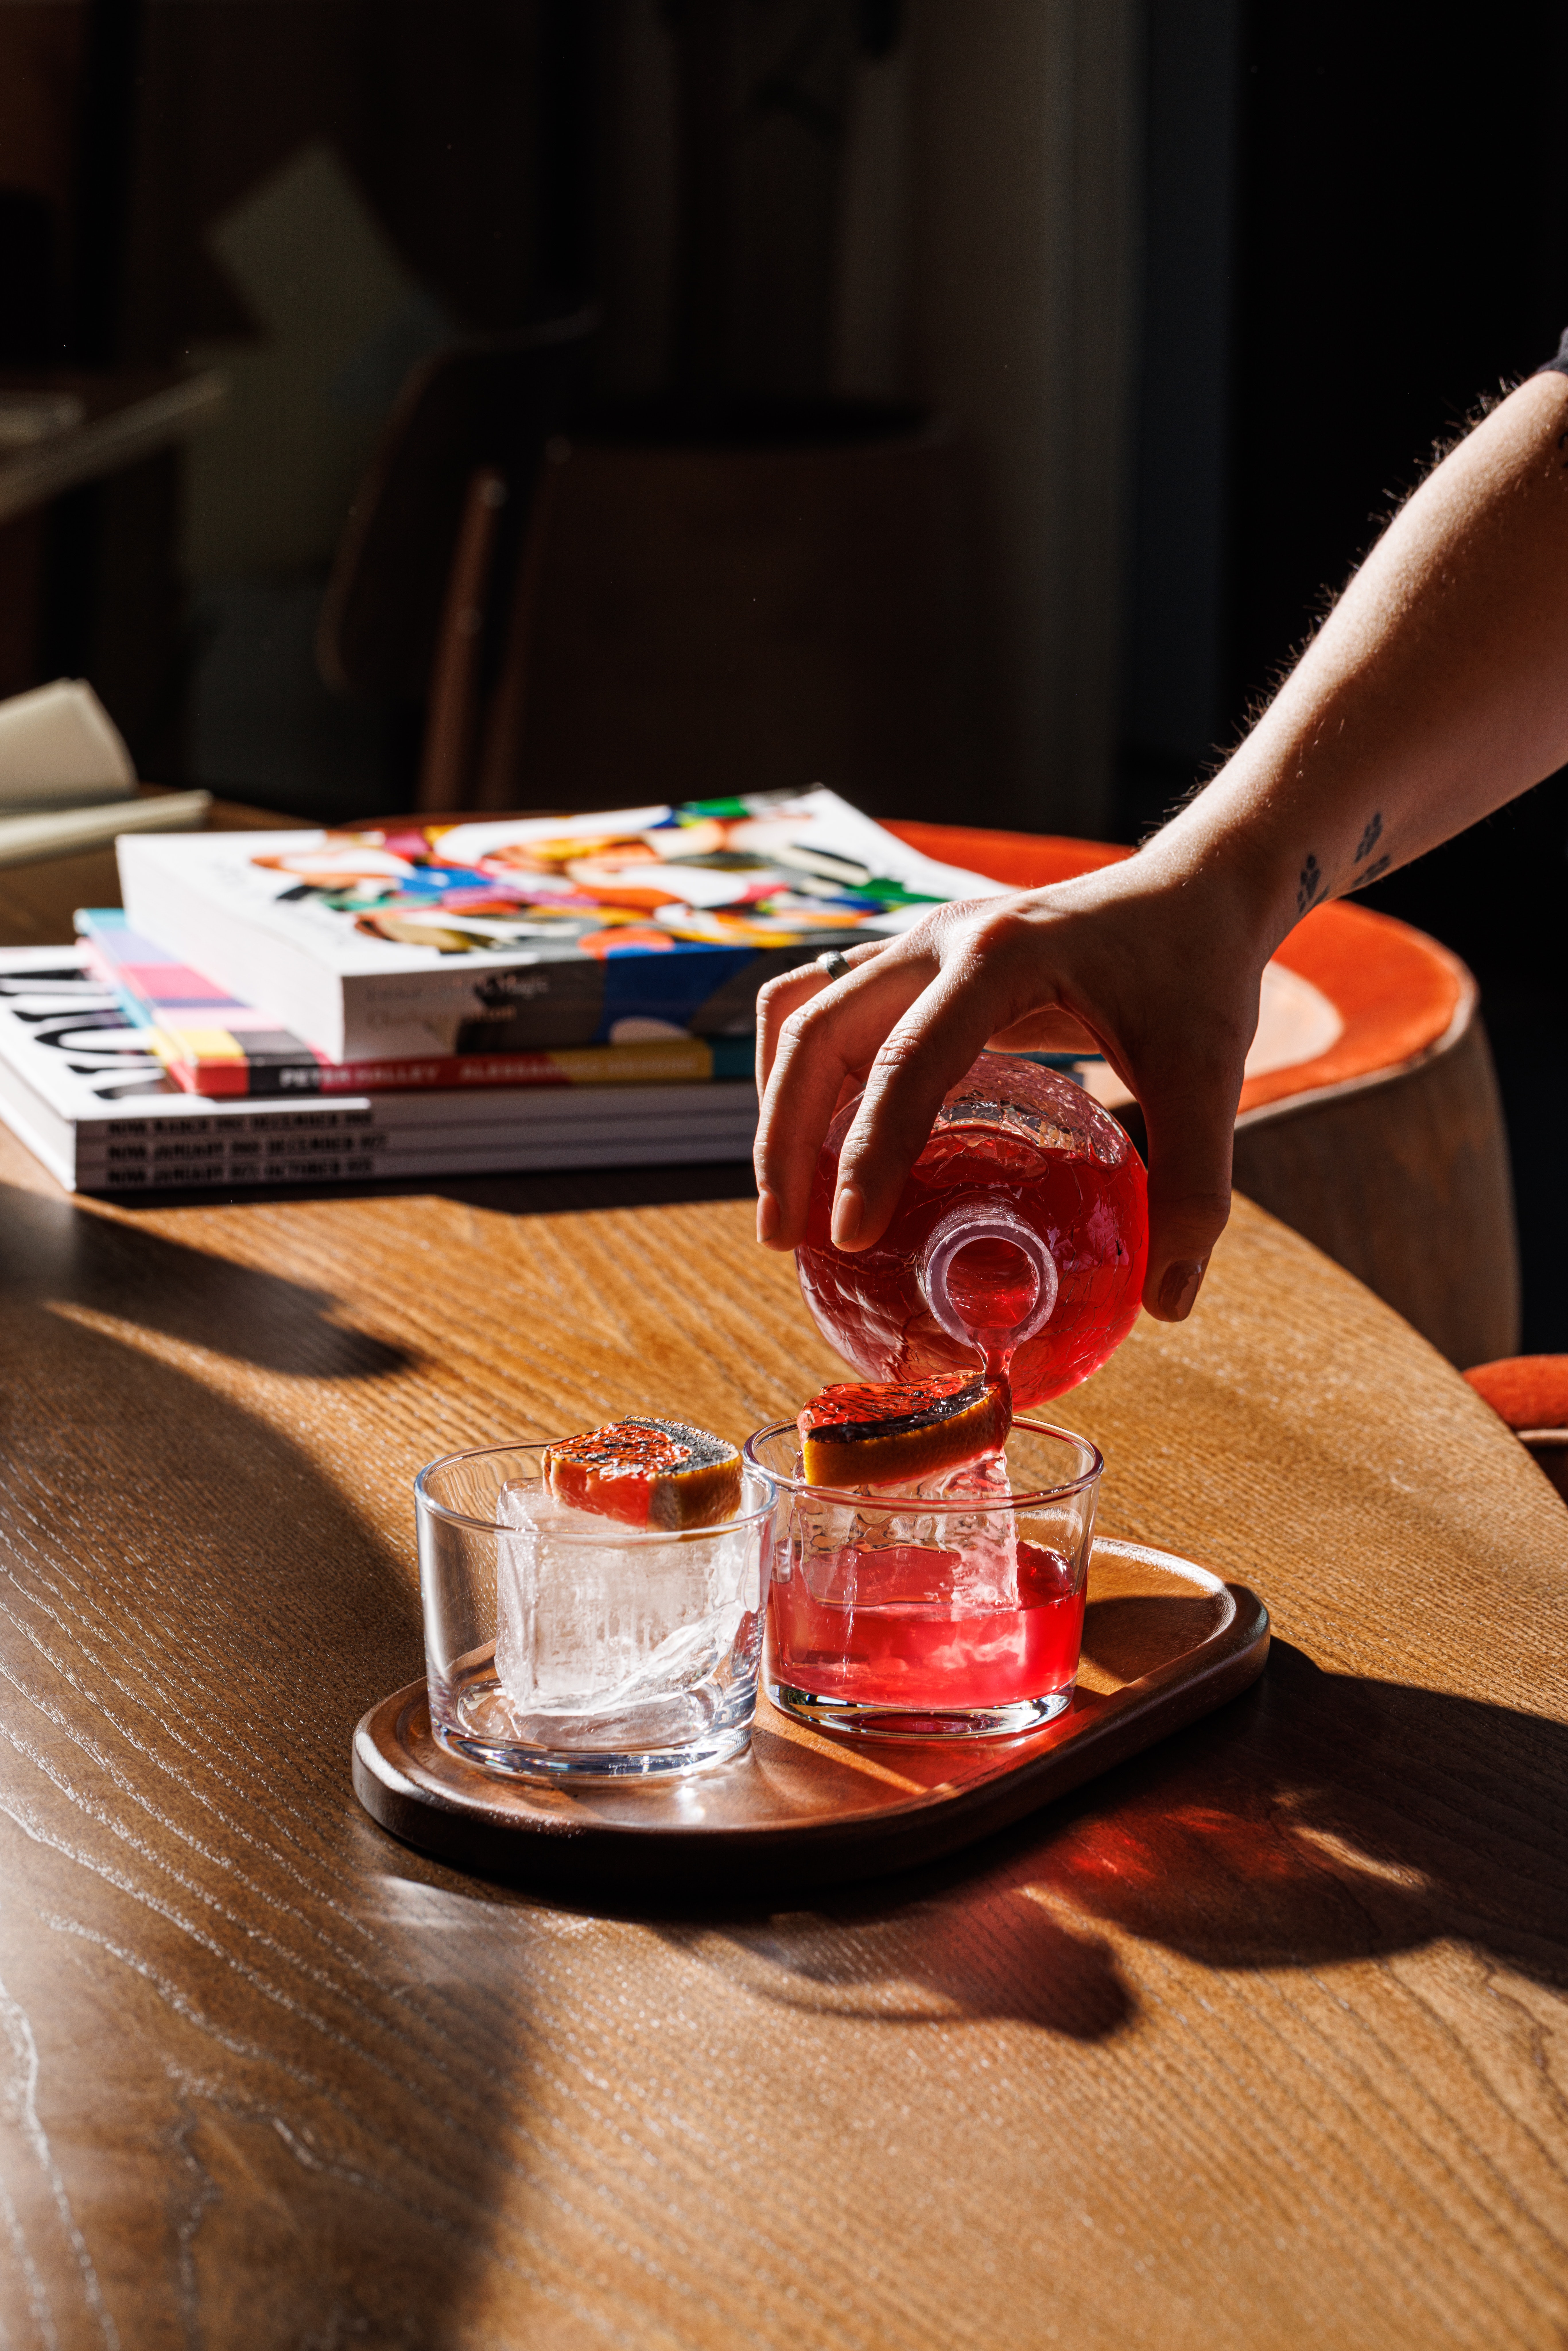
natural, tableware, drinkware, table, food, cup, serveware, ingredient, plate, wood, dishware, kitchen utensil, drink, cuisine, cutlery, spoon, dish, sweetness, tablecloth, saucer, flooring, hardwood, porcelain, carmine, varnish, coffee cup, teacup, distilled beverage, non alcoholic beverage, comfort food, wood stain, still life photography, human leg, room, breakfast, liqueur, eyewear